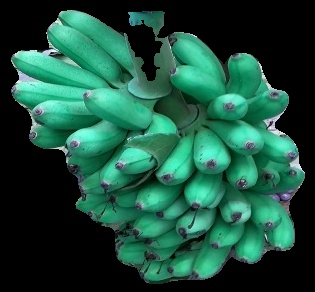
Variety: rasbale
Grade: grade1